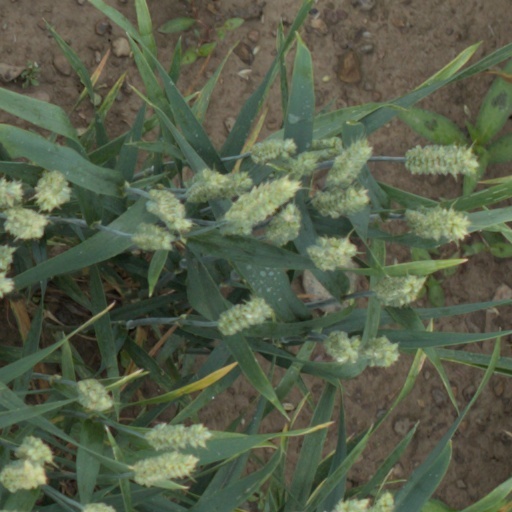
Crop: wheat